British Rail Class 68

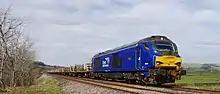
DRS Class 68 approaching the River Ribble

The Class 68 is a mixed-traffic locomotive intended for use on both passenger and freight trains. Customer trials of the type commenced during February 2014, which were initially conducted between Carlisle and Crewe. During mid-2014, DRS indicated that the type were typically operated on container traffic, as well as on Network Rail trains for which the company has been contracted to operate.